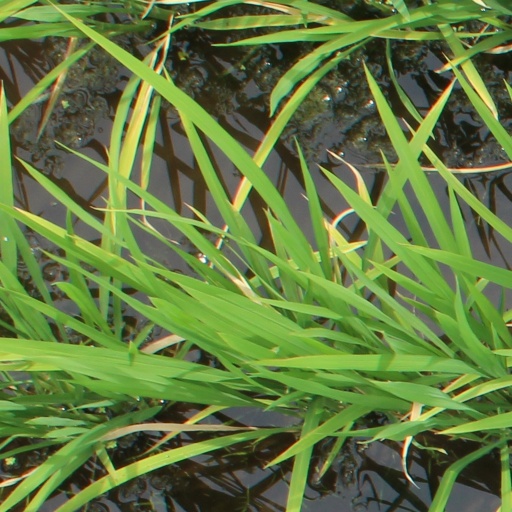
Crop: rice